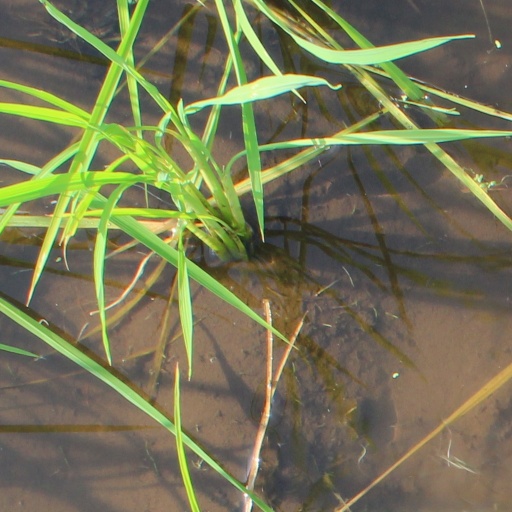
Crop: rice